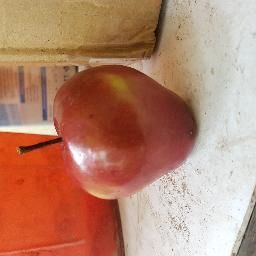
Fruit: Apple
Quality: Good